Birmingham Canal Navigations

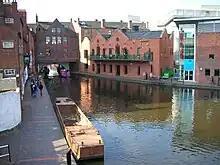
The start of the Birmingham Canal at Gas Street Basin, central Birmingham

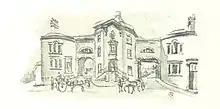
Birmingham Canal Company offices fronting Paradise Street. They backed onto the Old Wharf terminus.

Birmingham Canal Navigations (BCN) is a network of canals connecting Birmingham, Wolverhampton, and the eastern part of the Black Country. The BCN is connected to the rest of the English canal system at several junctions. It was owned and operated by the Birmingham Canal Navigation Company from 1767 to 1948.